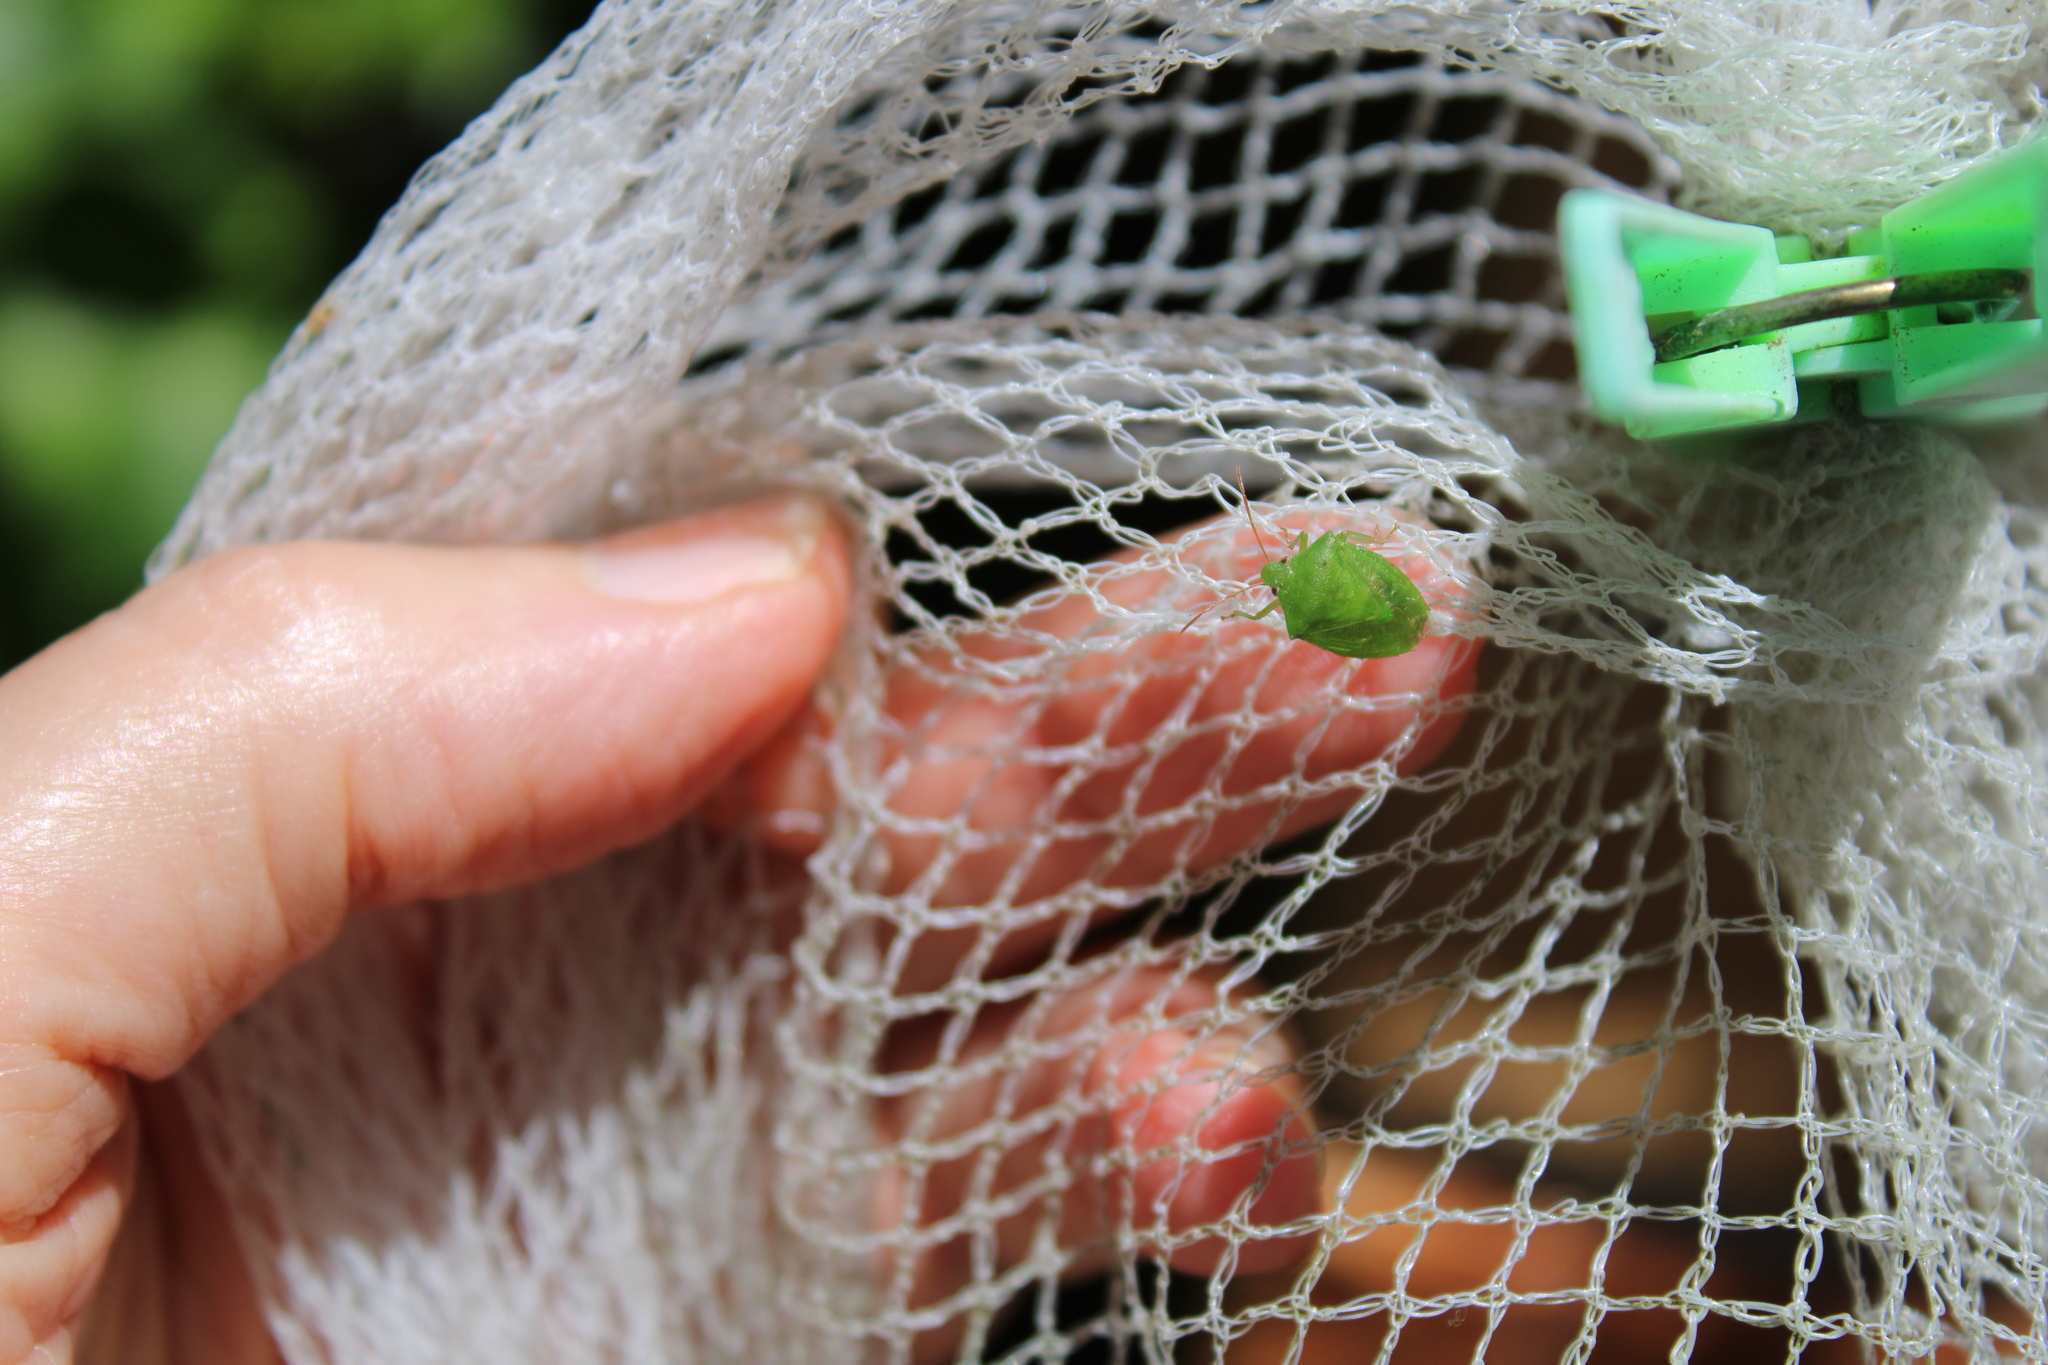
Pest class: stink_bug